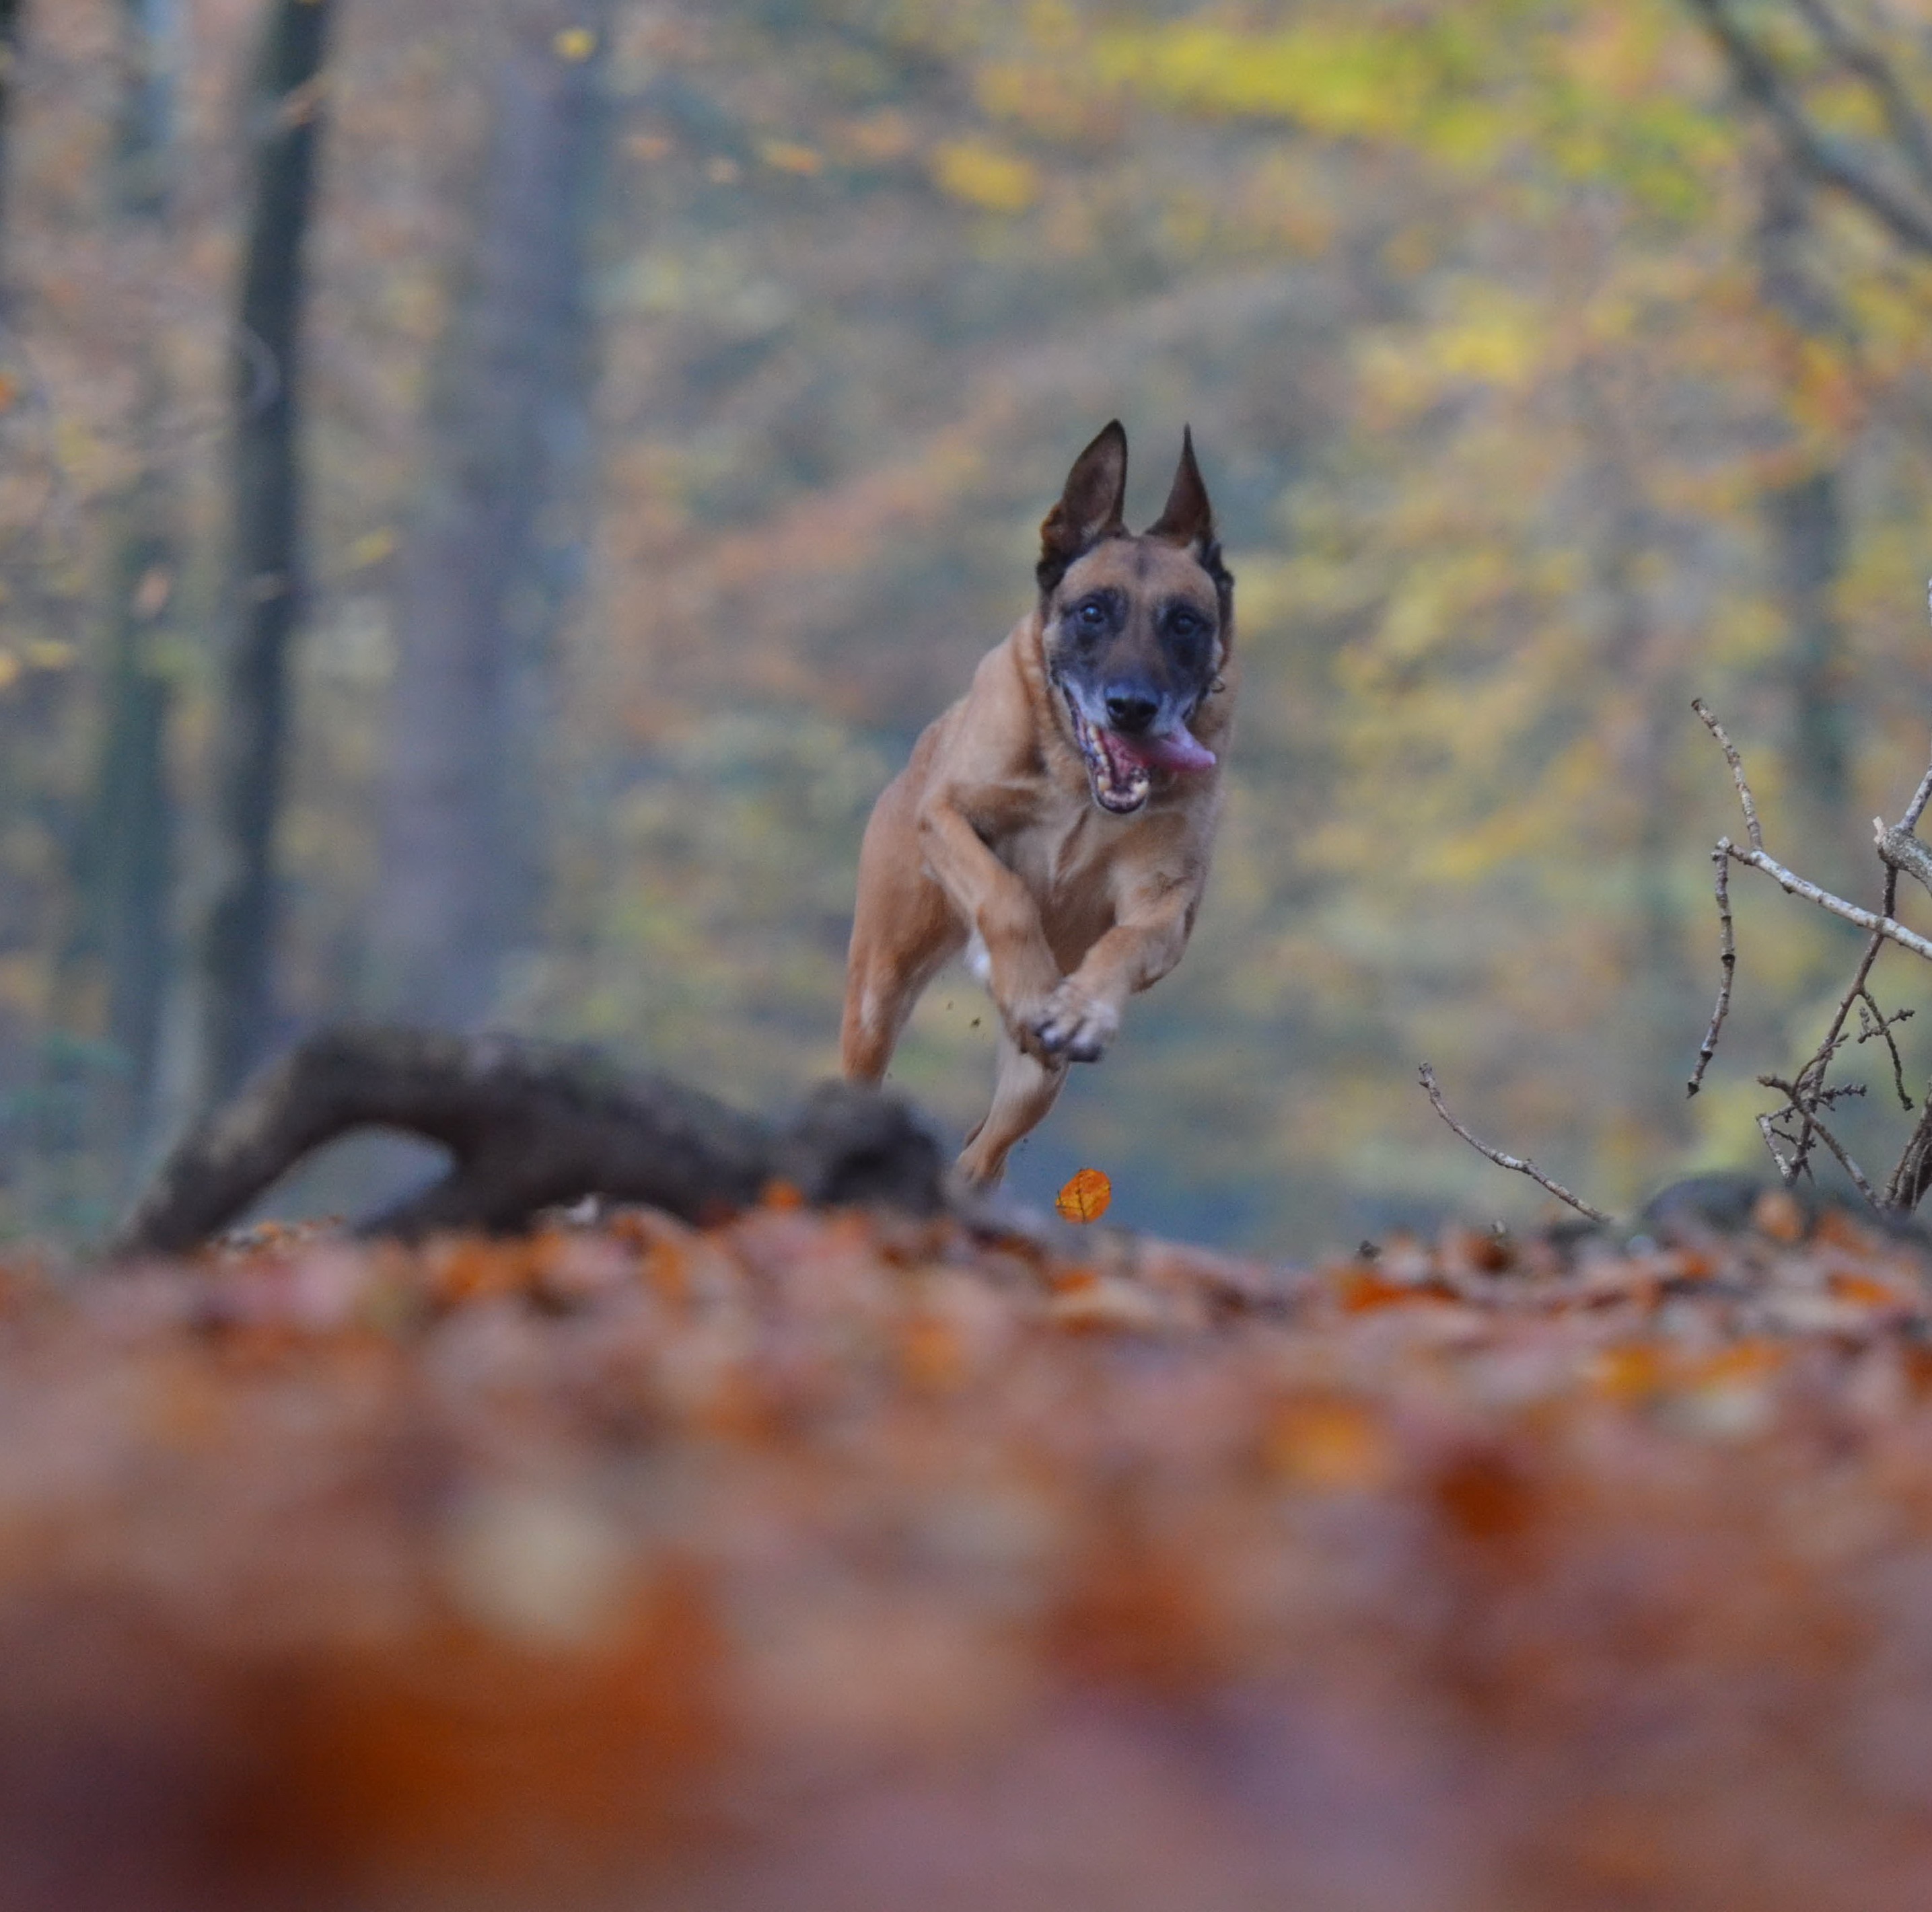
nature, forest, puppy, dog, wildlife, autumn, mammal, season, fauna, leaves, vertebrate, running dog, malinois, dog like mammal